Waldo Mootzka

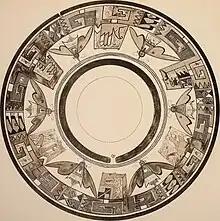
Ancestral Hopi Sikyatki moth jar, an example of traditional flat-style painting on pottery

Mootzka's art was part of a trend in the 1930s in the Southwest, known as The Studio School movement. The painting style, introduced by Dorothy Dunn, an Anglo teacher at Santo Domingo Pueblo, acknowledged elements of Cubism, Symbolism and other current European sensibilities, yet promoted the "flat style" of painting found in traditional Pueblo pottery designs and murals. In the later part of his career Mootzka focused on silversmithing more than watercolor. Mootzka would at times incorporate Art Deco, or more specifically, Pueblo Deco motifs and design sensibilities into his work.